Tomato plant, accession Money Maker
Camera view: vertical (180 deg); turntable rotation: 210 degrees
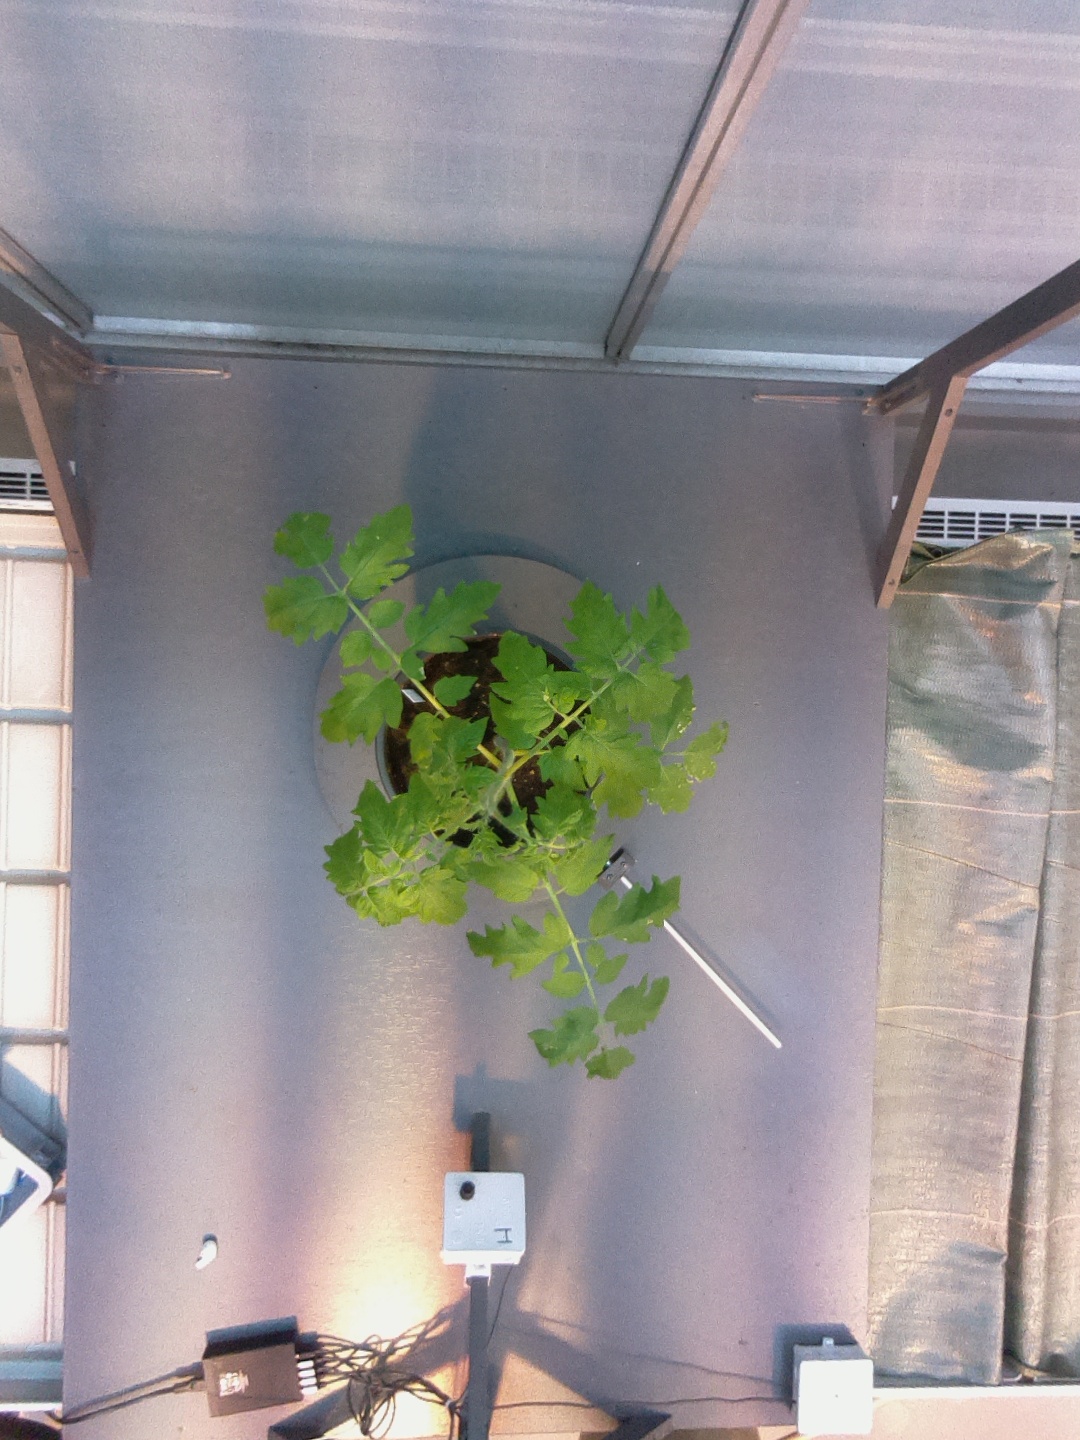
BBCH growth stage 13: 6 of true leaves visible